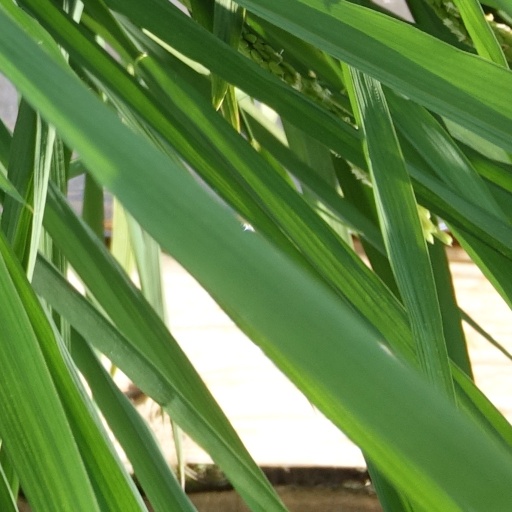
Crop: rice